Ben Rounsevell

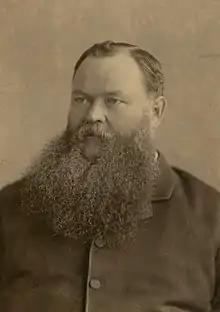

William Benjamin Rounsevell (23 September 1843 – 18 July 1923), known as "Ben" or "Big Ben", was a South Australian politician. He was a member of the South Australian House of Assembly from 1875 to 1893 and from 1899 to 1906, representing the Burra and Burra Burra seats for all but one term, when he held Port Adelaide. He was Treasurer of South Australia four times: from May to June 1881 under William Morgan, from 1884 to 1885 under John Colton, from January to June 1892 under Thomas Playford II and from 1892 to 1893 under John Downer. He also served as Commissioner of Public Works from 1890 to 1892 under Playford, and again in the seven-day Solomon Ministry of 1899. His brother, John Rounsevell, was also a South Australian politician.